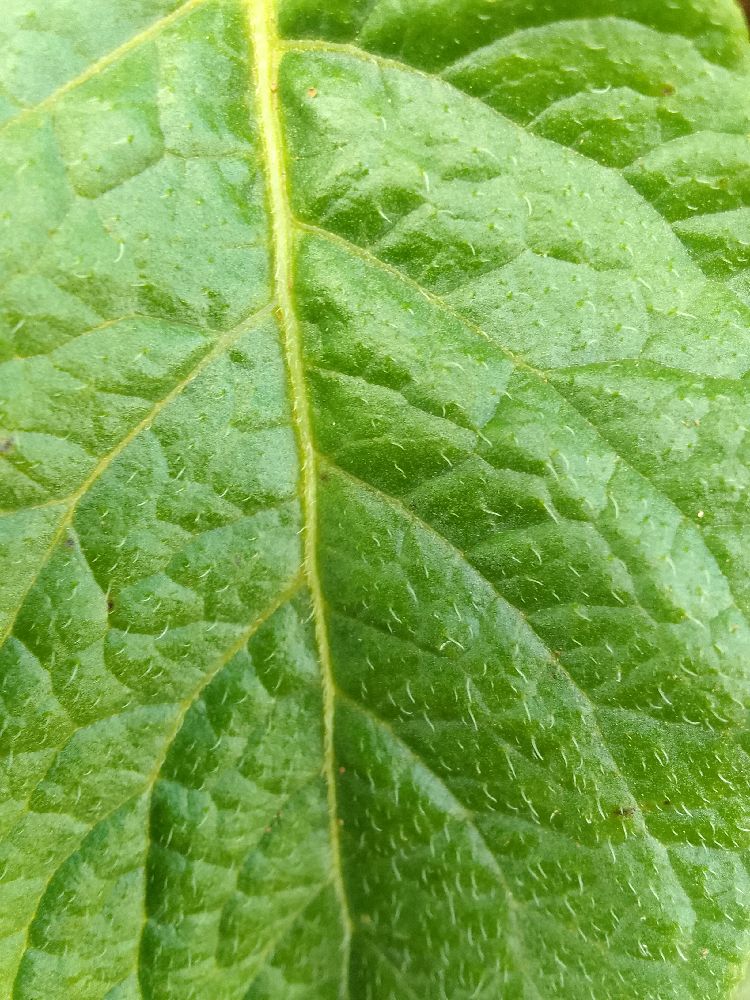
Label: Healthy